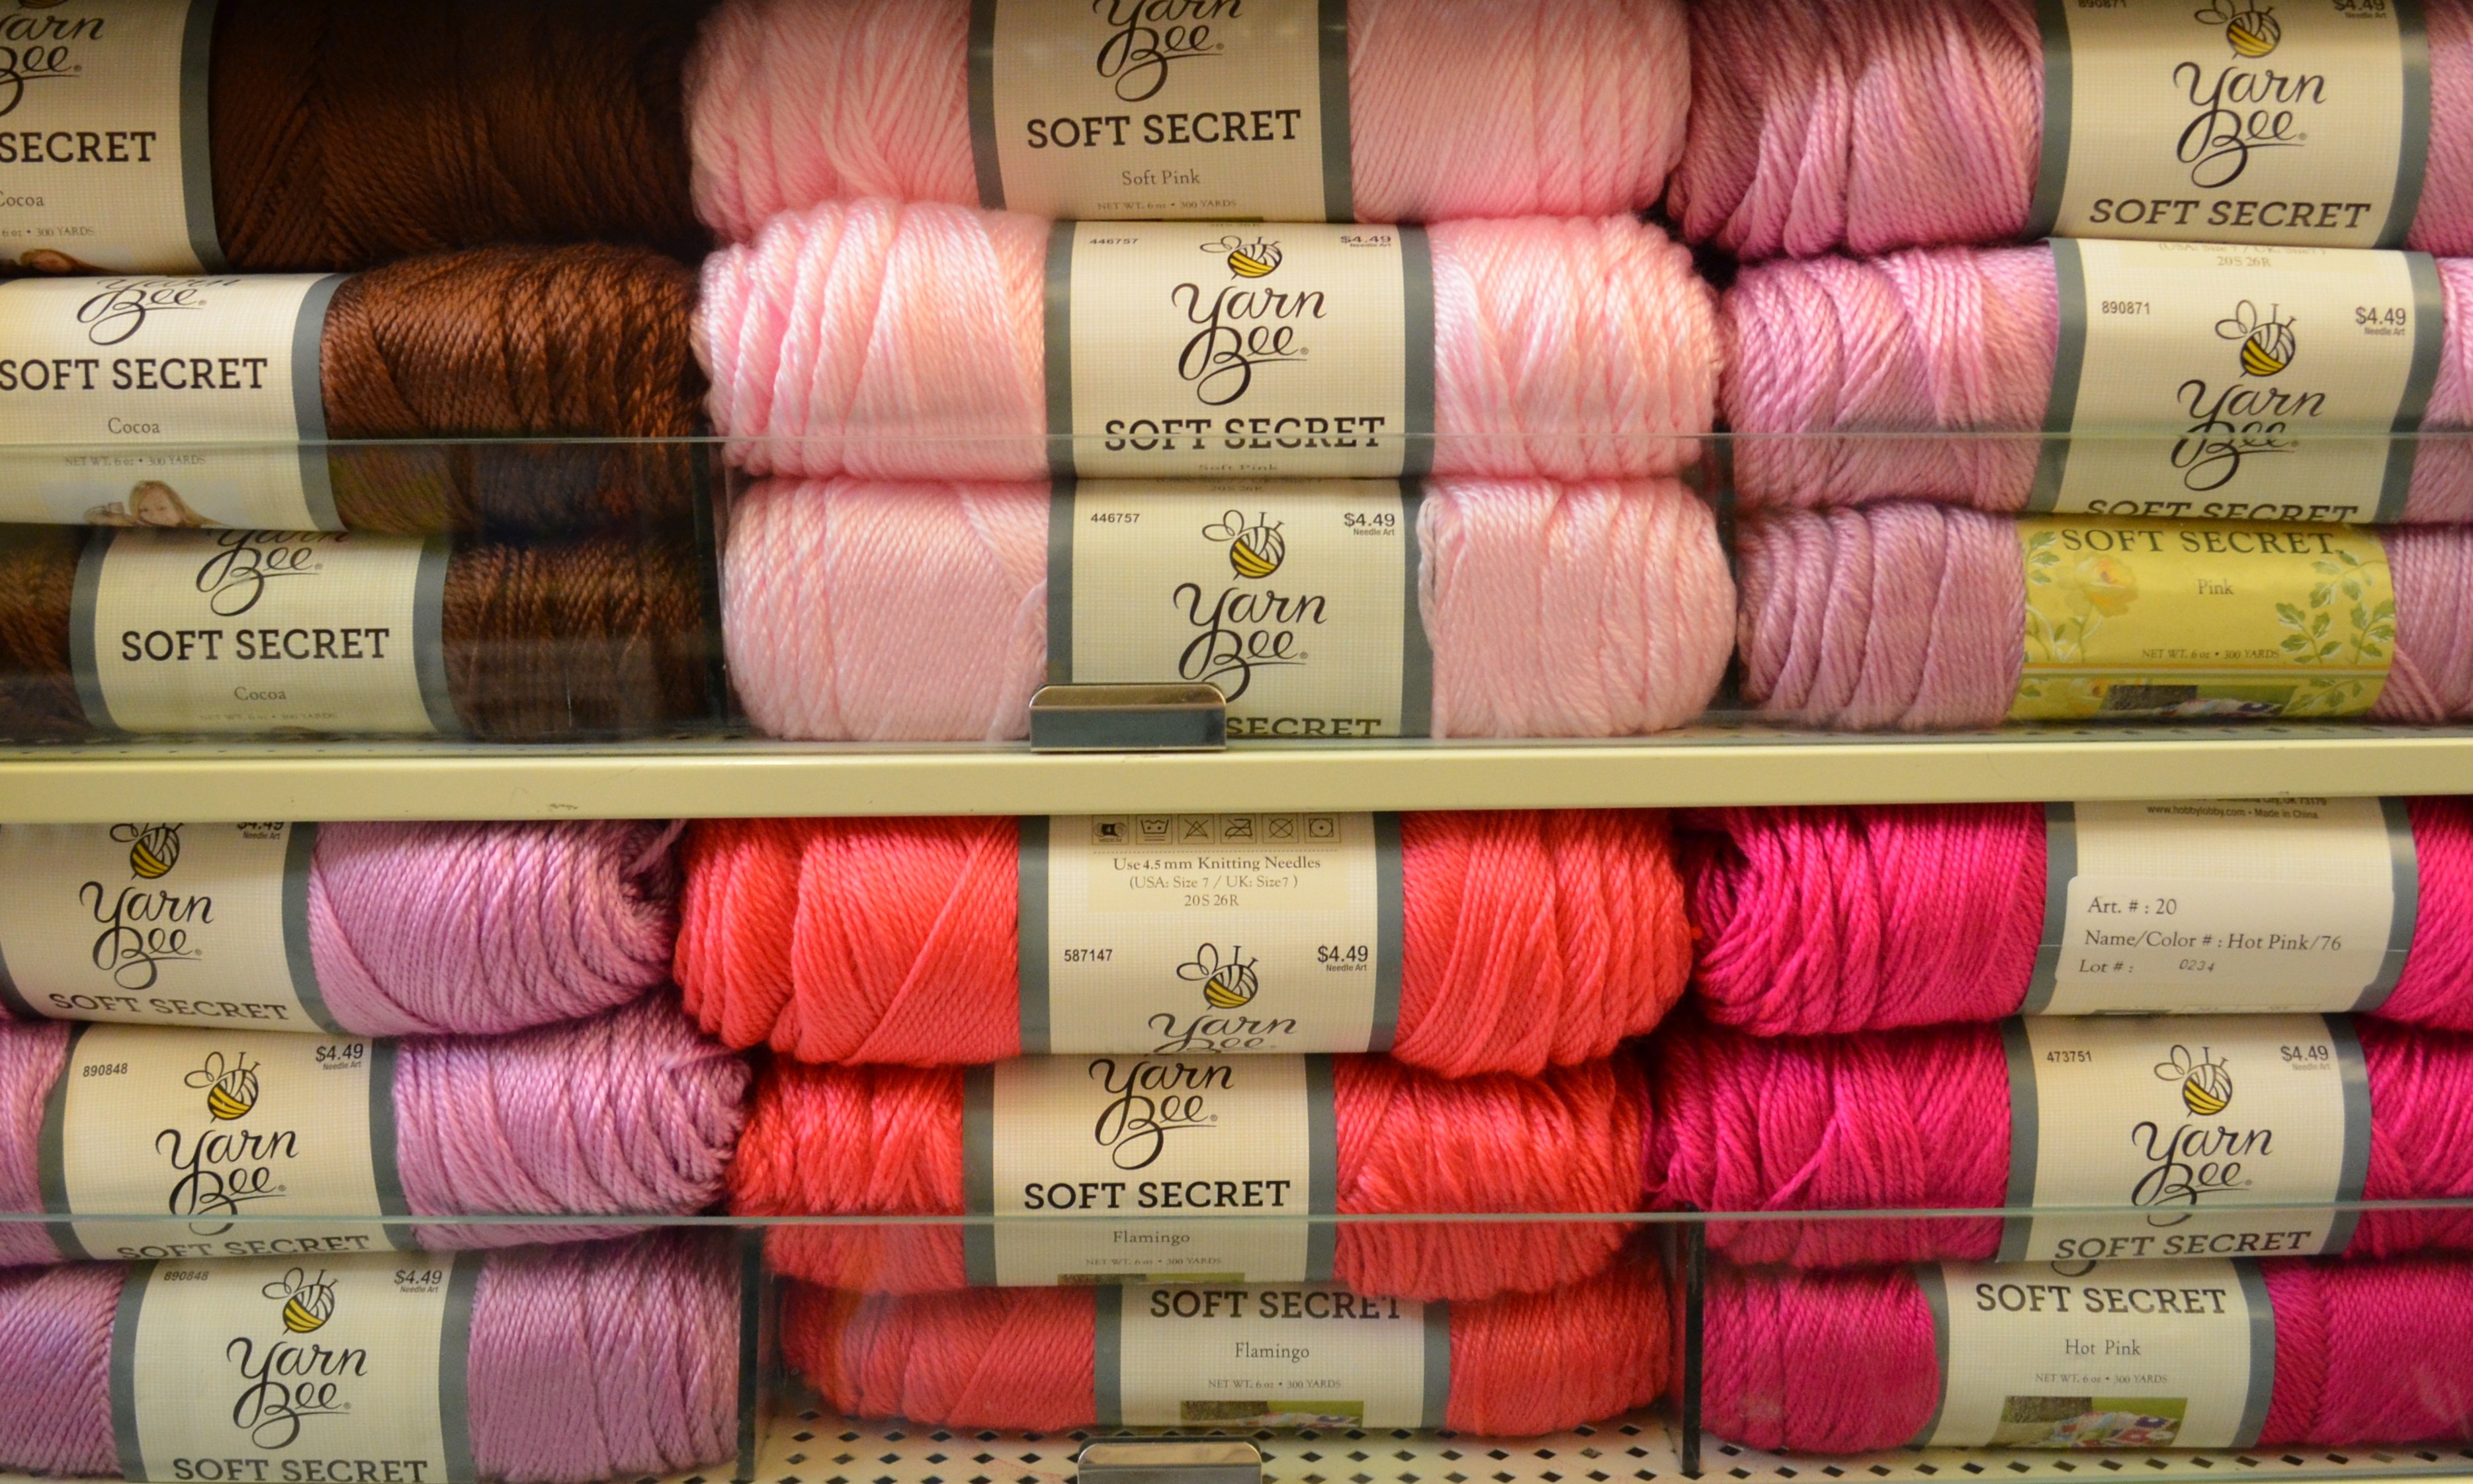
string, line, collection, color, craft, colorful, knit, pink, yarn, material, thread, crochet, knitting, textile, art, display, handmade, fiber, made, skein, hobby